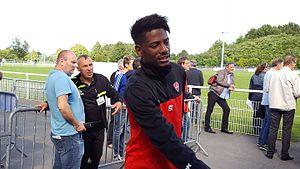
Nuno da Costa avant le match amical Valenciennes / UNFP FC, le 2 juillet 2016, au Stade des Navarres à Aniche.
Nuno Miguel da Costa Jóia, dit Nuno Da Costa, né le 10 février 1991 à Praia au Cap-Vert, est un footballeur international cap-verdien, qui évolue au poste d'attaquant à Nottingham Forest.